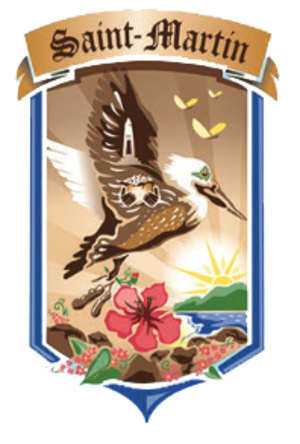
L'emblème de la collectivité d'outre-mer de Saint-Martin, partie française de l'île Saint-Martin représente un pélican en plein vol avec la carte de Saint-Martin sur son œil et l'Obélisque de la frontière sur son aile, ainsi qu'un symbole de paix ; survolant la mer et la plage, il est accompagné de papillons et tient dans ses pattes des fleurs d'hibiscus et de flamboyant. Collines à l'horizon, et, tout en bas, un muret en pierre sèche appelé « mur des esclaves ».
Cet armorial des régions de France présente des blasons qui sont, pour l'essentiel, basées sur les armoiries des anciennes provinces de France.
Il n'existe officiellement pas de drapeau de Saint-Martin et seul le drapeau de la France a un usage officiel sur la collectivité d'outre-mer de Saint-Martin.